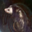
Label: possum